Ross S. Sterling

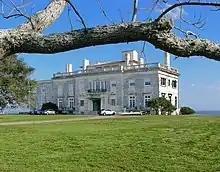
This mansion of Governor Sterling's at Morgan's point, a scaled down version of the White House, was completed in 1927

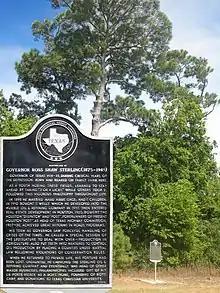
Birthplace of Governor Sterling

Sterling died in Fort Worth on March 25, 1949, and is buried at Glenwood Cemetery in Houston.